The New Normal (TV series)

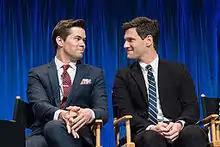
Andrew Rannells and Justin Bartha at PaleyFest 2013

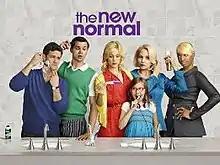
Promotional image featuring the cast: (left to right) Justin Bartha, Andrew Rannells, Georgia King, Bebe Wood, Ellen Barkin, and NeNe Leakes.

On January 27, 2012, NBC officially ordered the project to pilot, which was co-written by co-creators/executive producers Ryan Murphy and Ali Adler, while being directed by Murphy.